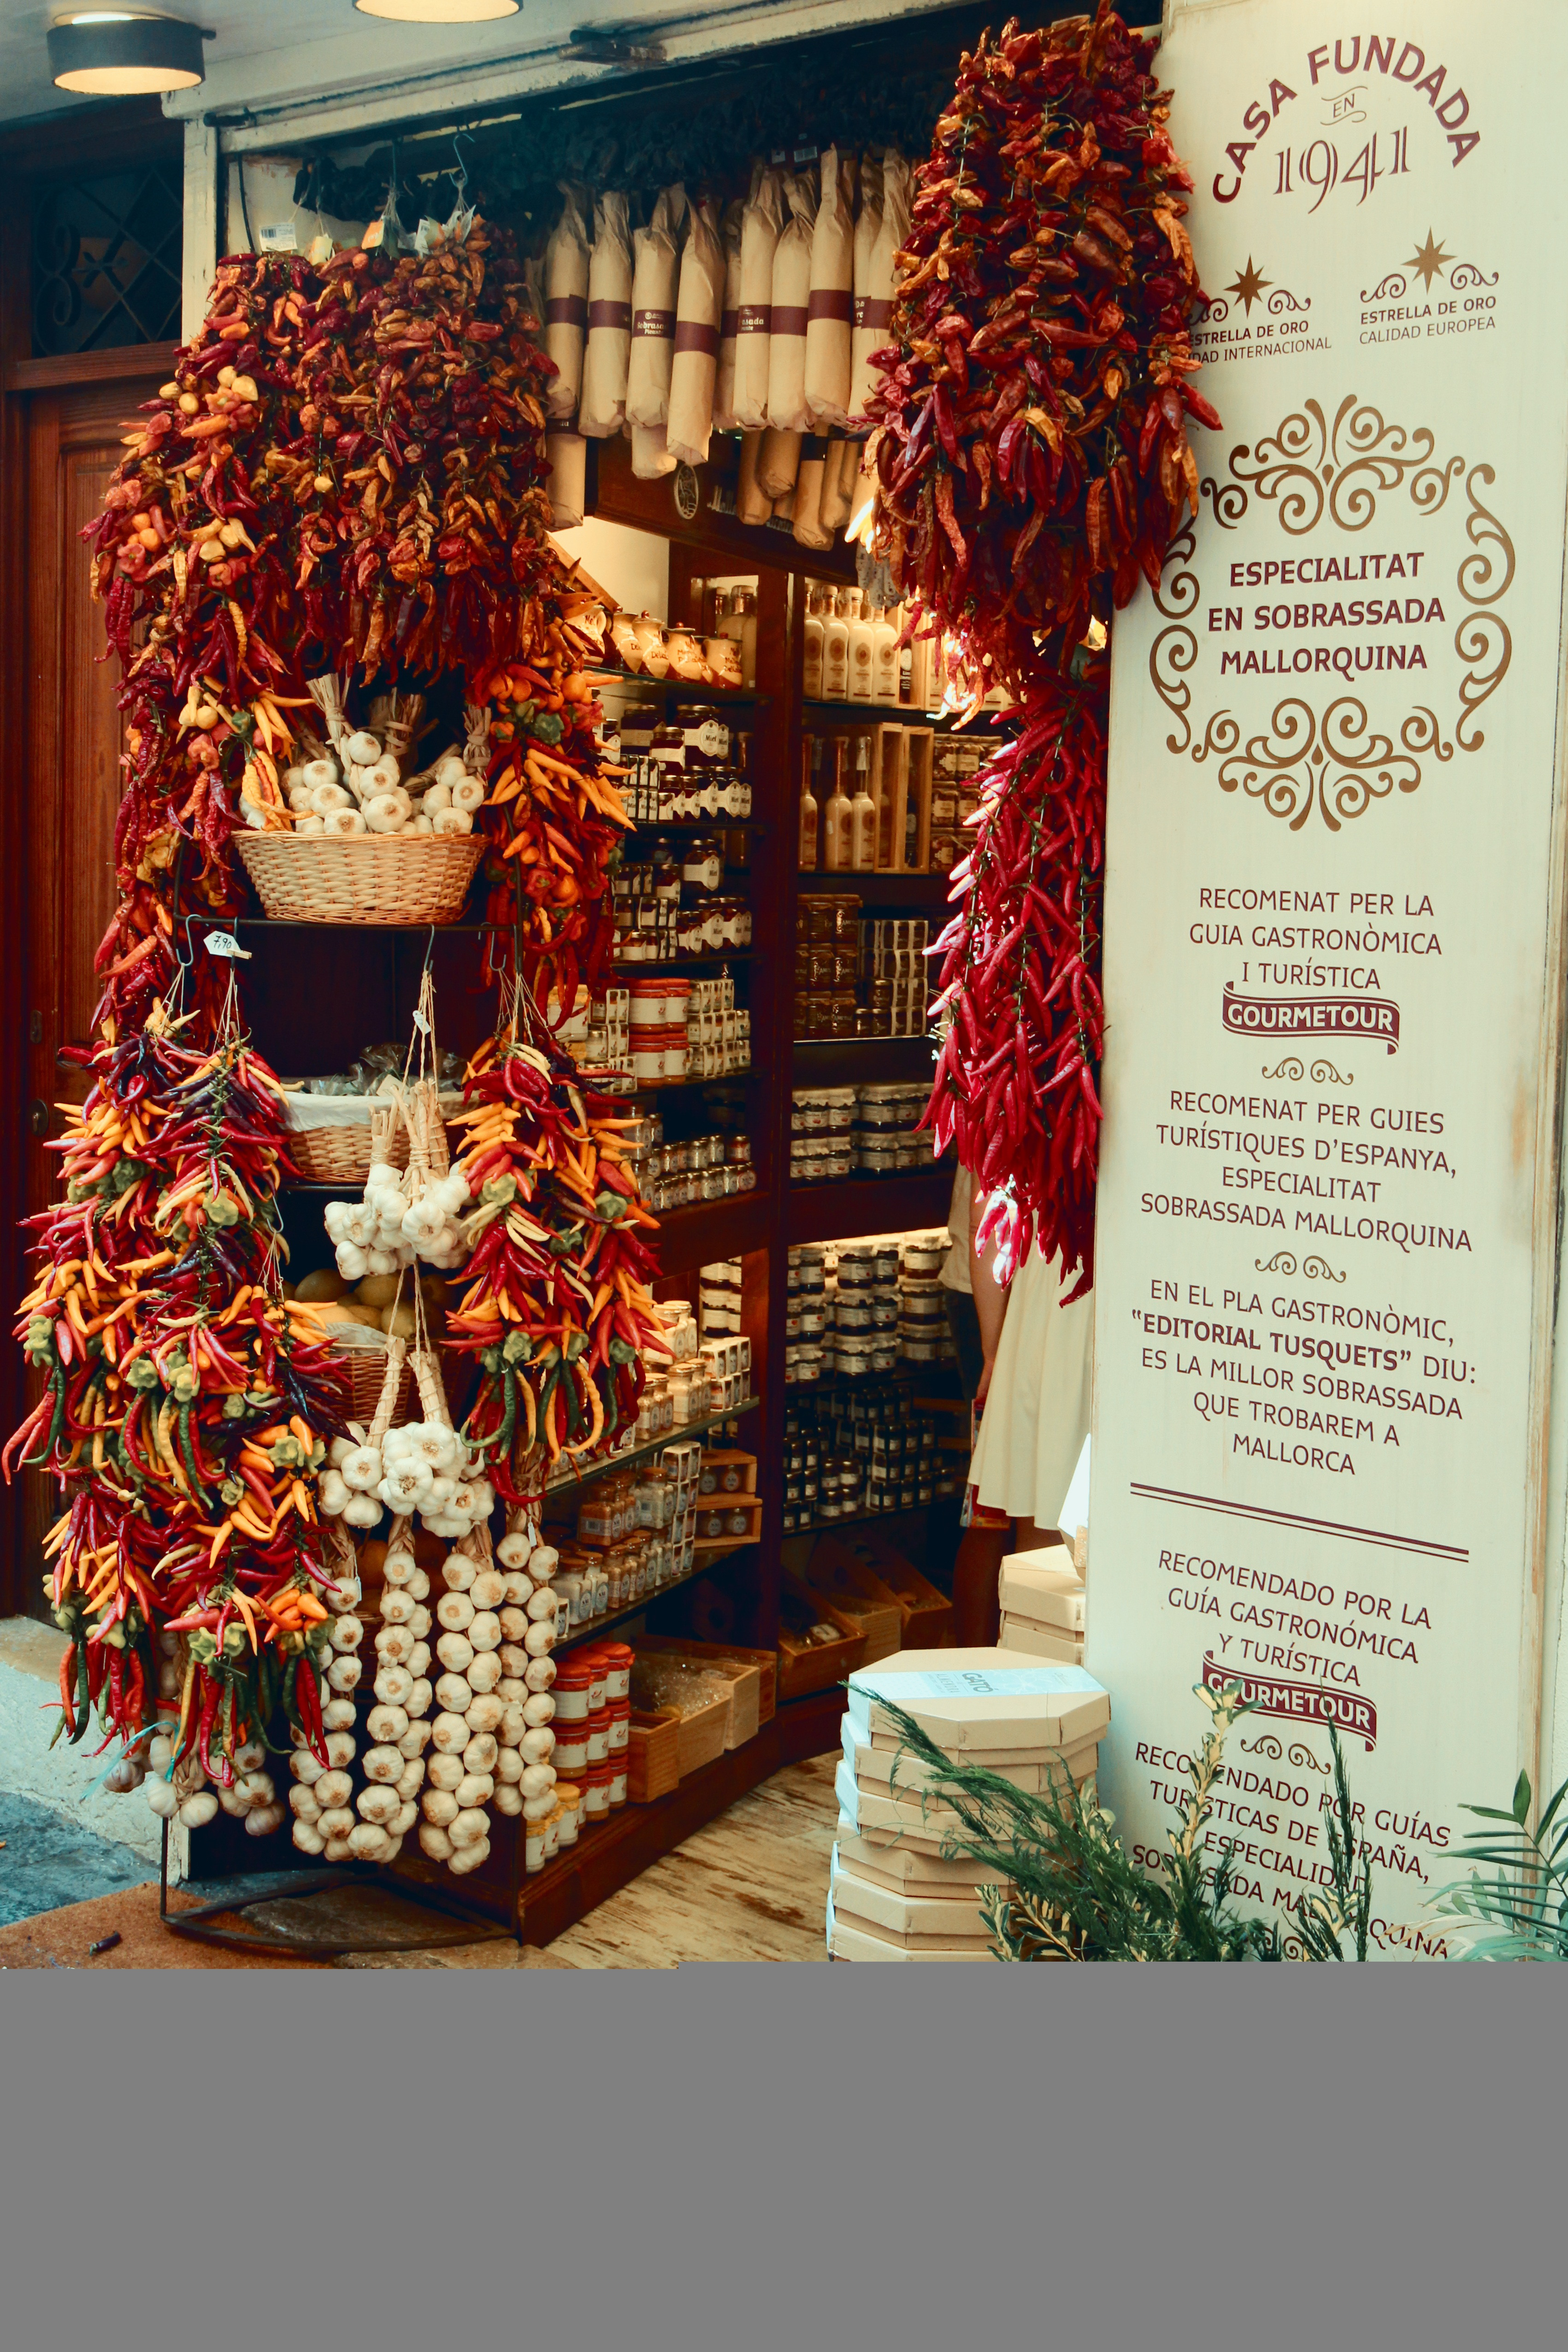
sharp, flower, dry, meal, food, pepper, spice, chili, red, kitchen, colorful, eat, season, pepperoni, pods, vegetables, floristry, paprika, sharpness, chili peppers